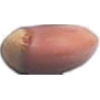
Label: hazelnut